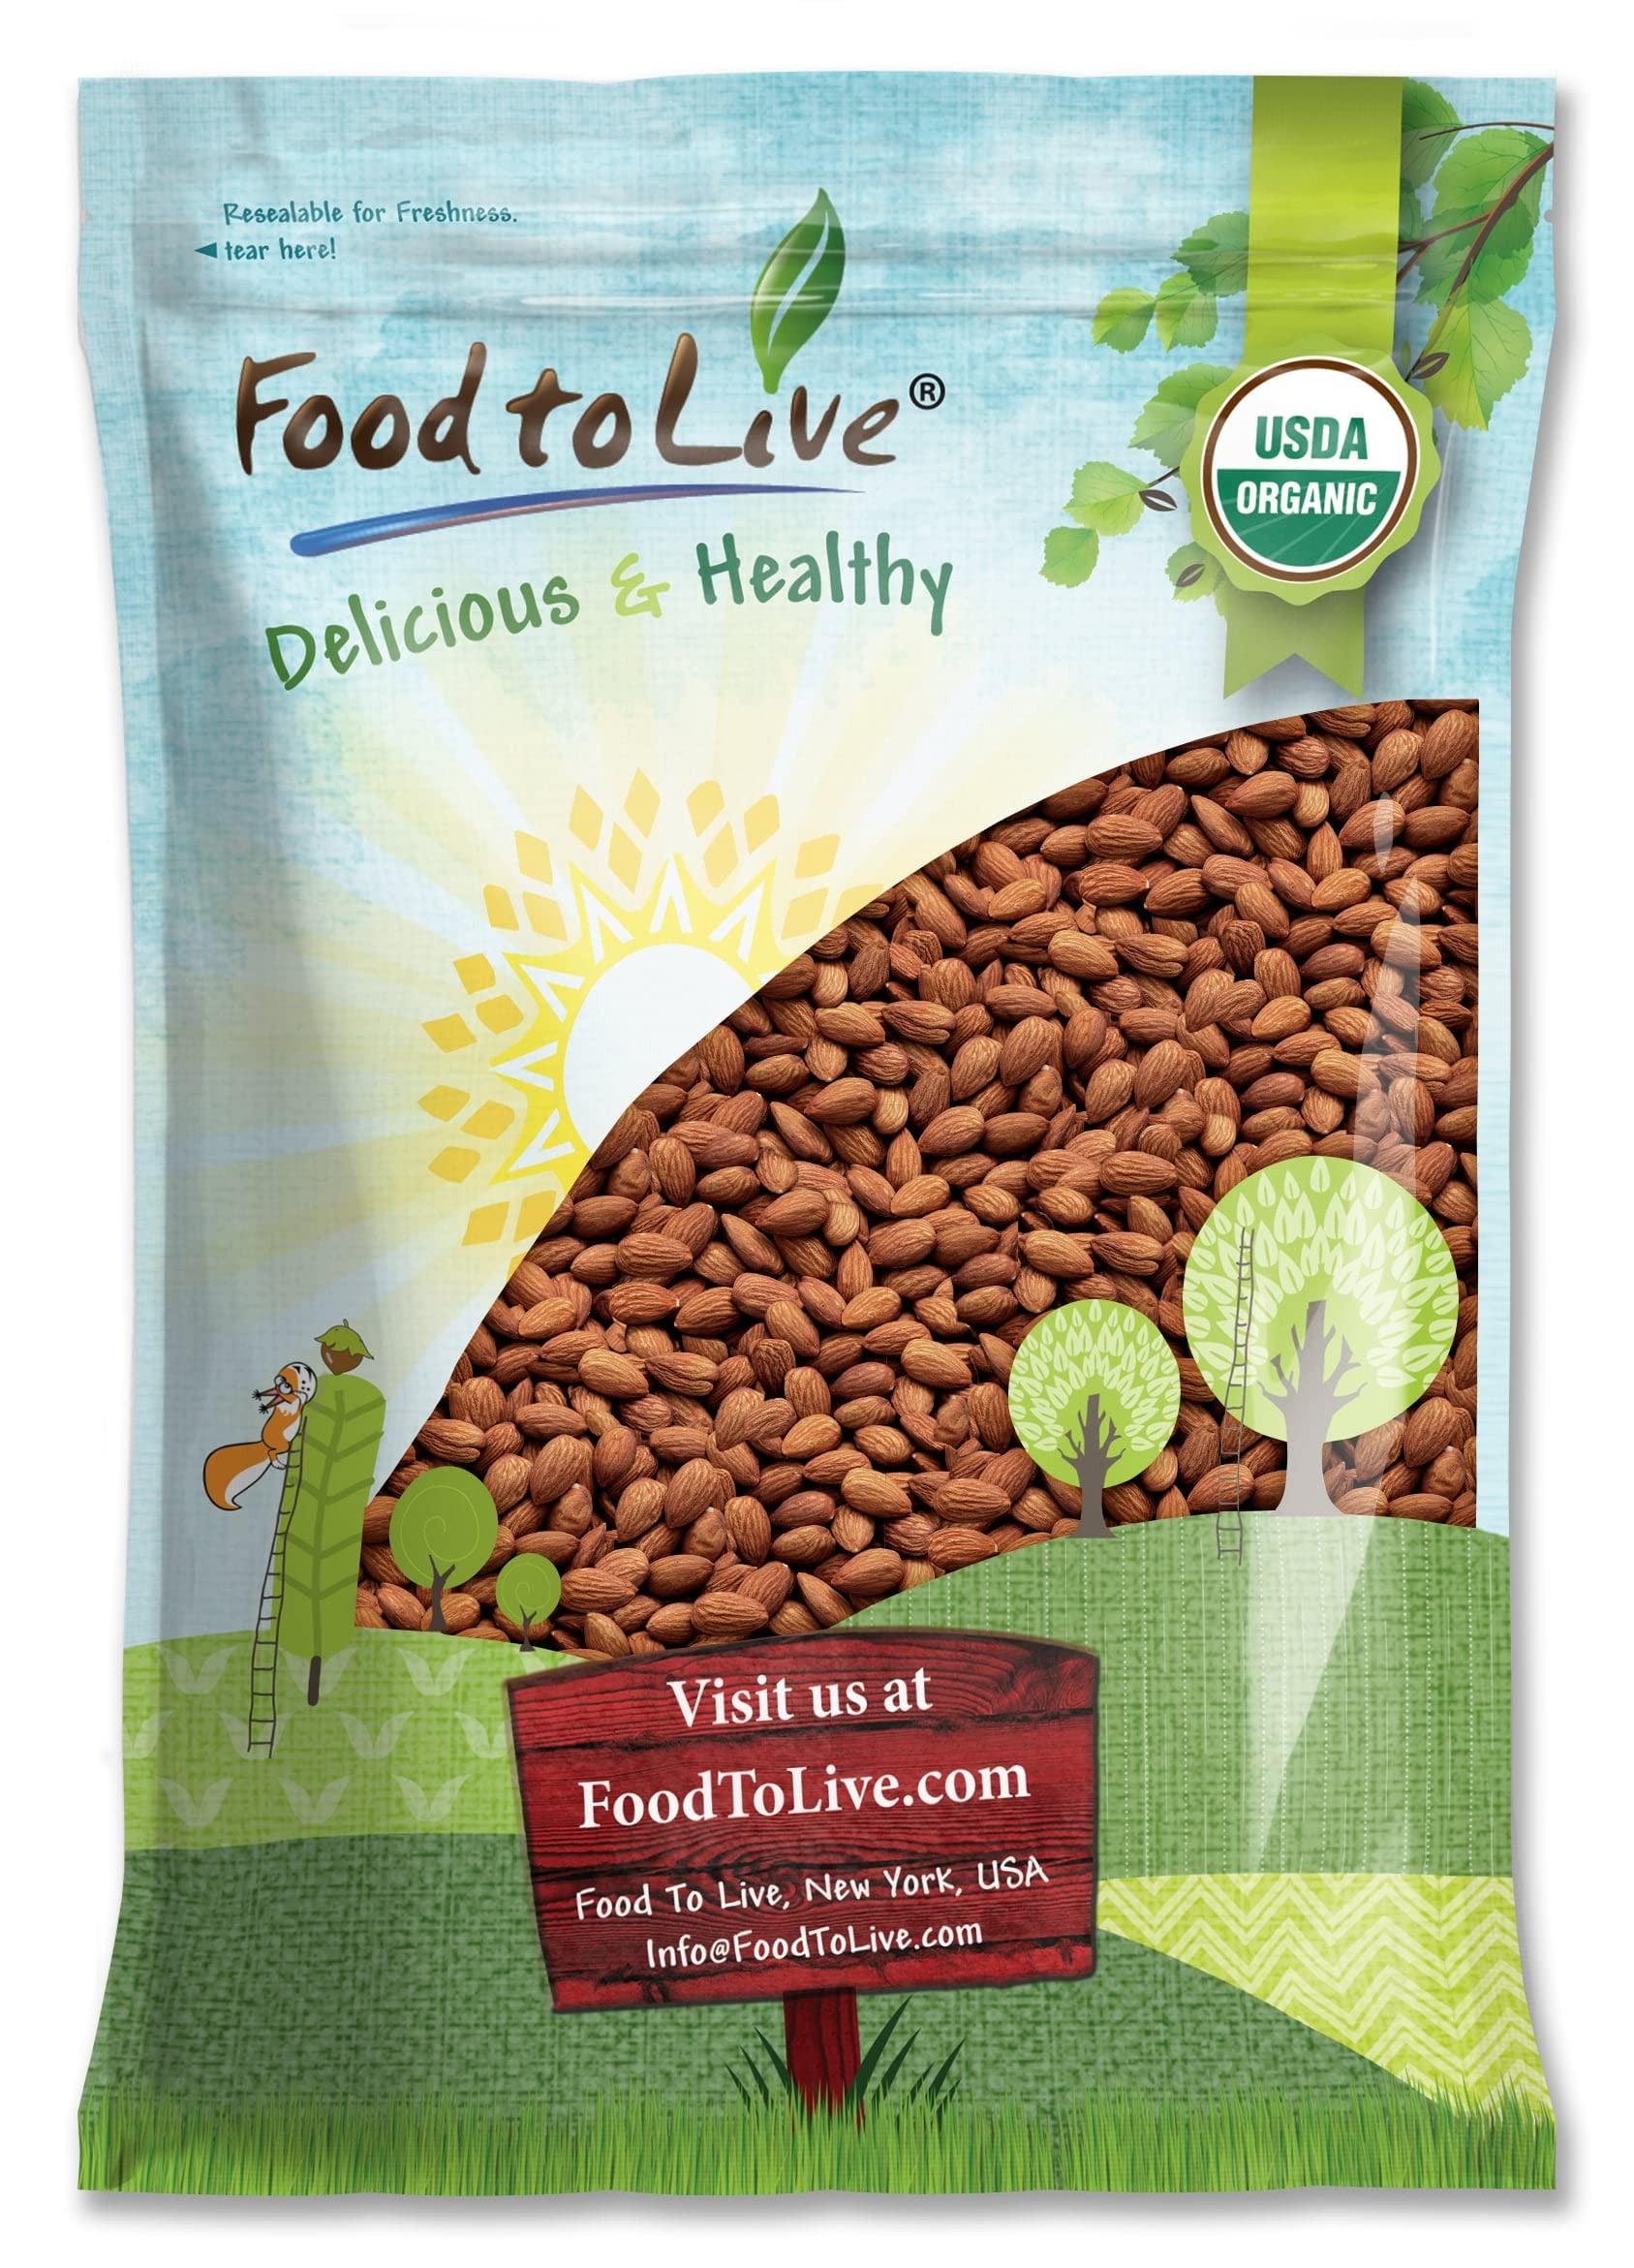
Item Name: Food to Live Organic Dry Roasted Whole Almonds with Himalayan Salt, 8 Pounds Non-GMO, Oven Roasted, Lightly Salted, No Oil Added, Vegan, Kosher. High in Protein and Essential Fatty Acids. Great Snack
Bullet Point 1: ✔️ORGANIC & NON-GMO: Food to Live California Almonds are USDA Organic and Non-GMO. They’re Kosher, and suitable for various diets including keto and vegan.
Bullet Point 2: ✔️OVEN-ROASTED & NO OIL ADDED: Roasted to perfection with absolutely no oil added, California Almonds are crunchy and present with a distinct nutty flavor.
Bullet Point 3: ✔️LIGHTLY SALTED WITH HIMALAYAN SALT: Our Organic Roasted California Almonds are salted with Himalayan Pink Salt, which on its own has an outstanding nutritional profile.
Bullet Point 4: ✔️HIGHLY NUTRITIOUS: Roasted and Salted Almonds by Food to Live are a great source of Potassium, Phosphorus, Iron, Calcium, and Magnesium. They’re also rich in vitamins B and E.
Bullet Point 5: ✔️SNACK & INGREDIENT: Roasted Almonds is a perfect snack that will satisfy your salty food craving. Use it as an ingredient in baking, as a topping for salads, porridge, and even meat.
Value: 128.0
Unit: Ounce

Price: 105.41